Beer Street and Gin Lane

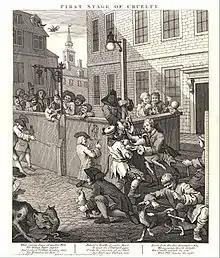
"The First Stage of Cruelty": Tom Nero is at the centre torturing a dog.

Images of children on the path to destruction also litter the scene: aside from the dead baby on the spike and the child falling to its death, a baby is quieted by its mother with a cup of gin, and in the background of the scene an orphaned infant bawls naked on the floor as the body of its mother is loaded into a coffin on orders of the beadle. Two young girls who are wards of the parish of St Giles – indicated by the badge on the arm of one of the girls – each take a glass.